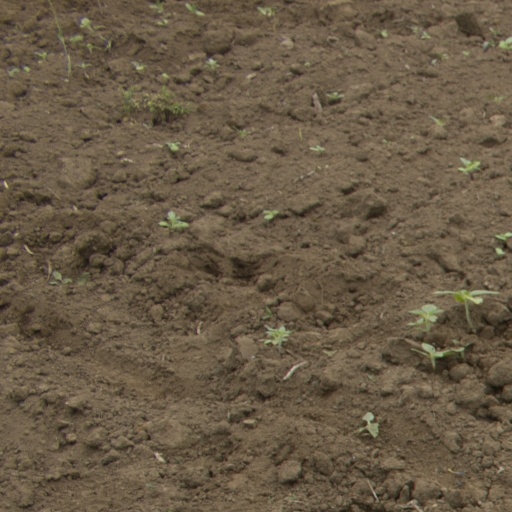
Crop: Jerusalem artichoke